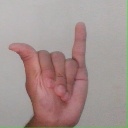
अक्षर: य